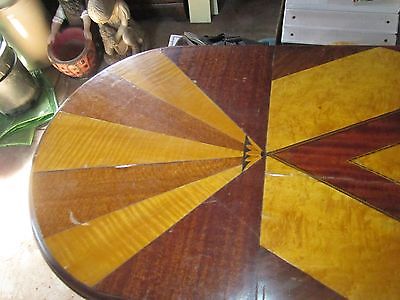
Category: table